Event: Nepal Earthquake
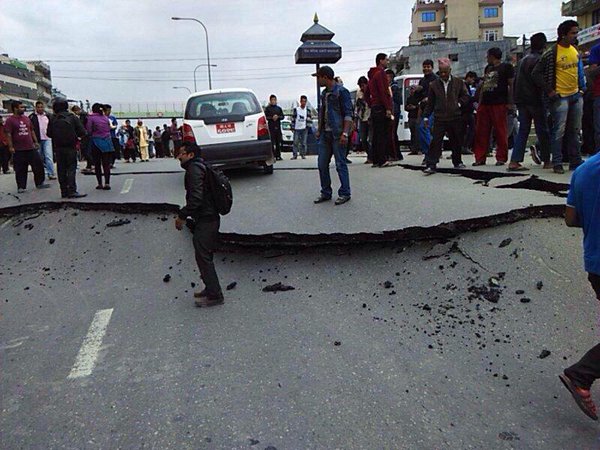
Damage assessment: damage